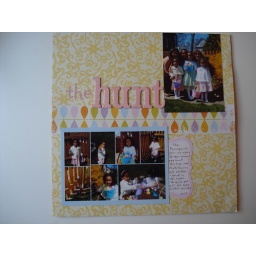
Love this yellow paper but wanted to save it for something. Better used than in the stack!